Tessellation

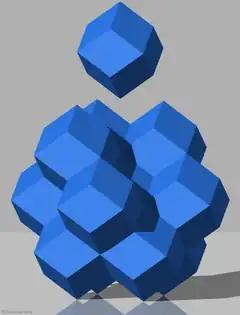
Tessellating three-dimensional (3-D) space: the rhombic dodecahedron is one of the solids that can be stacked to fill space exactly.

Tilings with translational symmetry in two independent directions can be categorized by wallpaper groups, of which 17 exist. It has been claimed that all seventeen of these groups are represented in the Alhambra palace in Granada, Spain. Although this is disputed, the variety and sophistication of the Alhambra tilings have interested modern researchers. Of the three regular tilings two are in the "p6m" wallpaper group and one is in "p4m". Tilings in 2-D with translational symmetry in just one direction may be categorized by the seven frieze groups describing the possible frieze patterns. Orbifold notation can be used to describe wallpaper groups of the Euclidean plane.